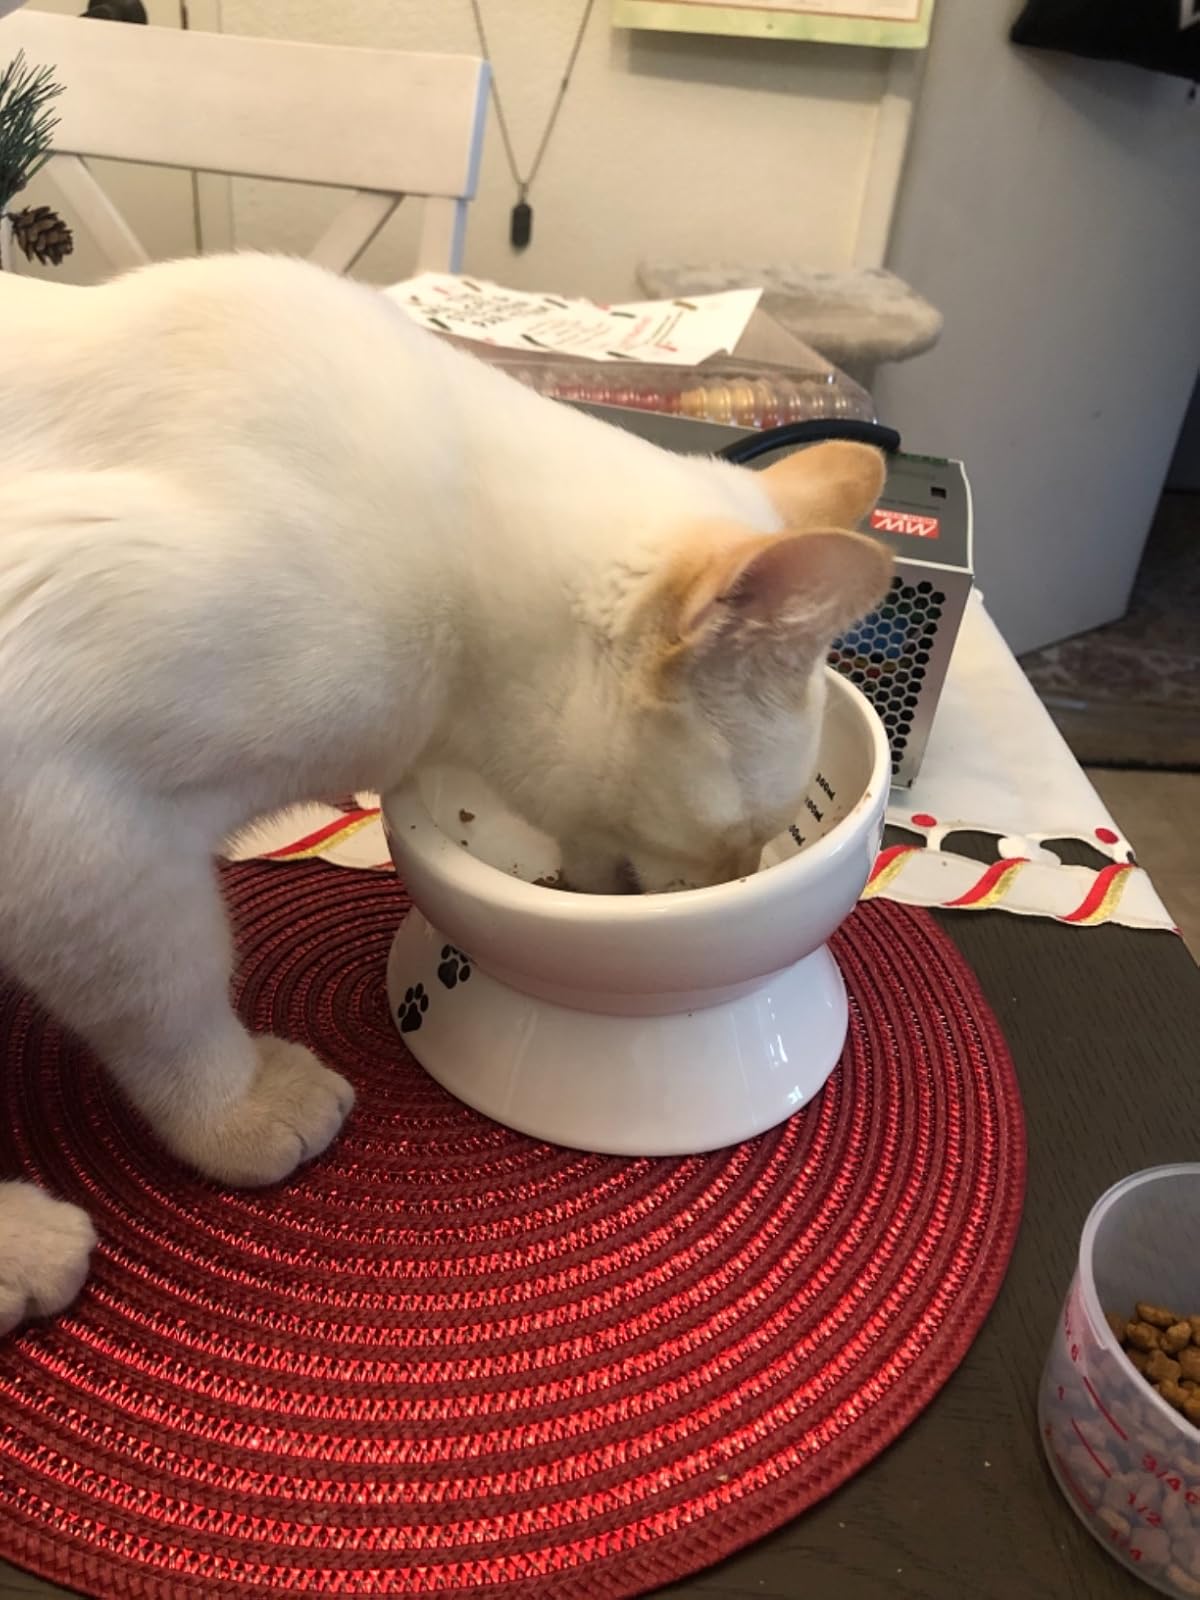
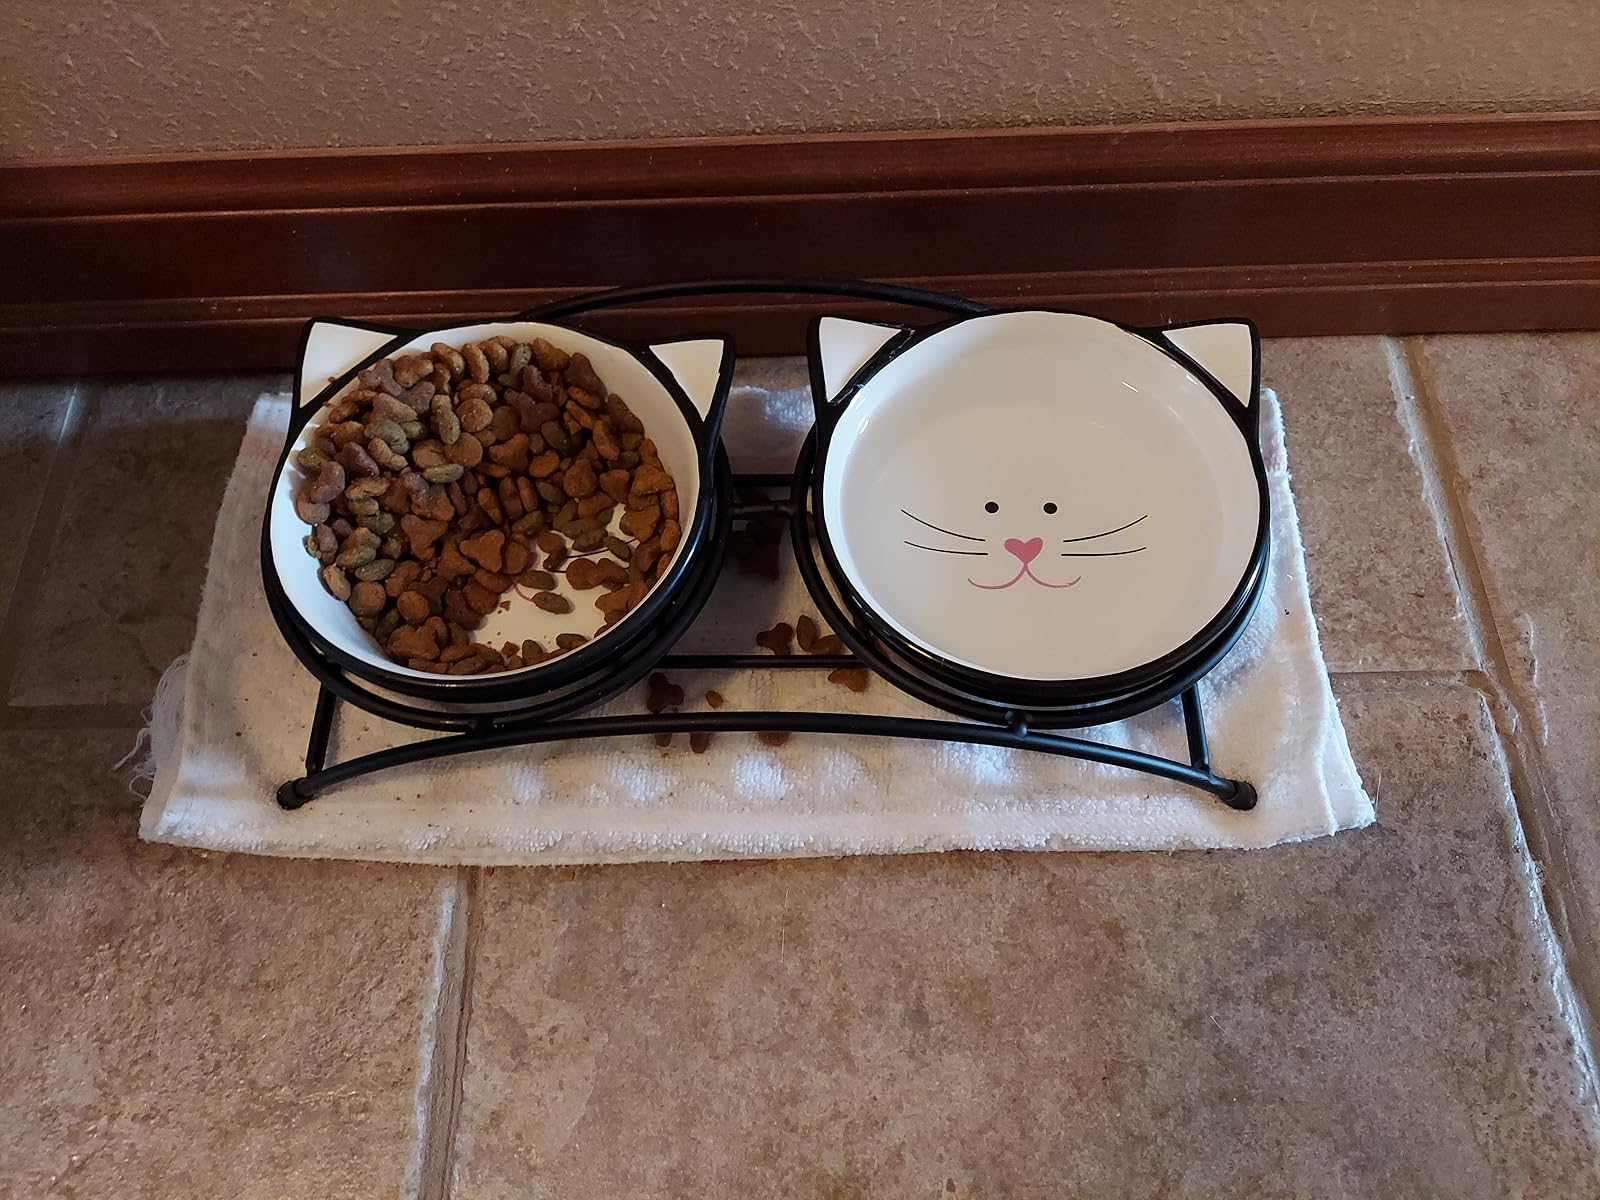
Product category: items_bowl
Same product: no